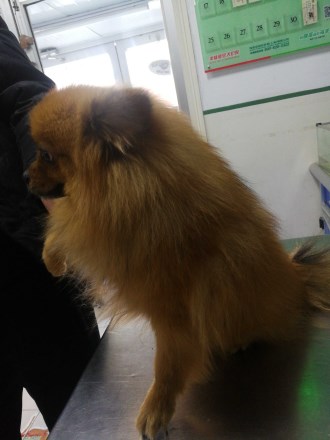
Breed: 1936-n000005-Pomeranian